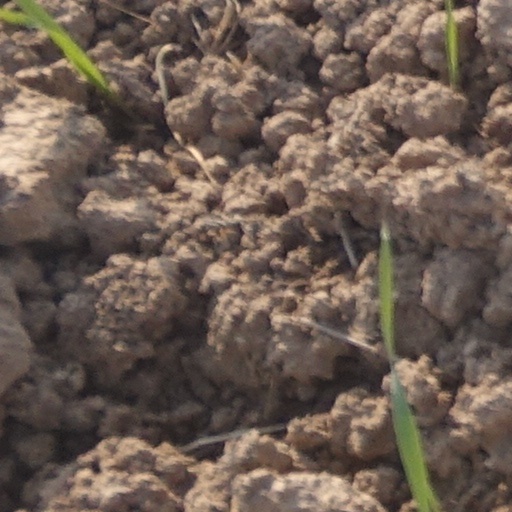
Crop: wheat